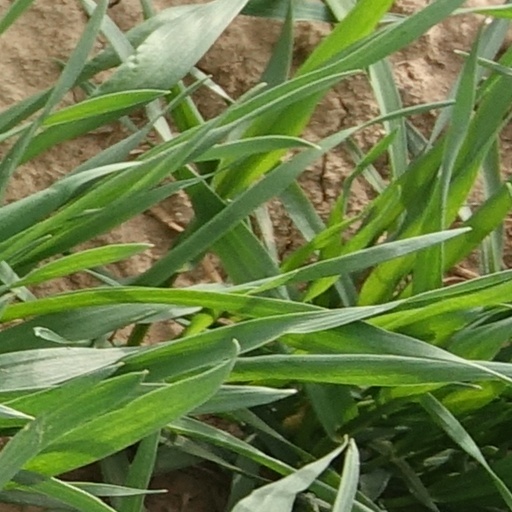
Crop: wheat